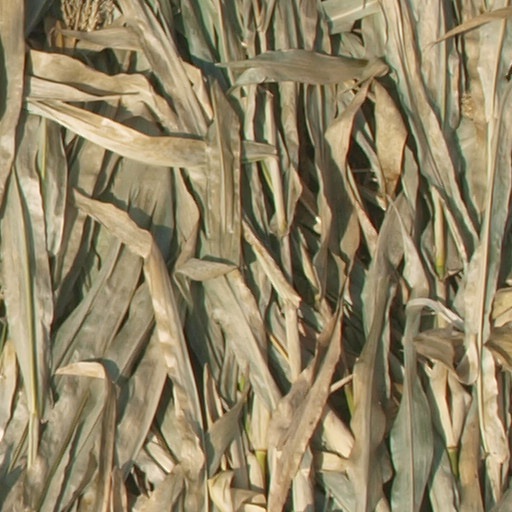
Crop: maize; corn